João Scognamiglio Clá Dias

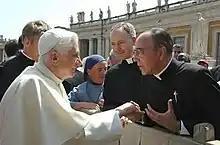
Clá Dias ("right") with Pope Benedict XVI in 2009

João Scognamiglio Clá Dias (15 August 1939 – 1 November 2024) was a Brazilian Roman Catholic priest and religious writer. He was the founder of the Heralds of the Gospel and was their Superior General until his resignation on 2 June 2017. Dias was a member of the Marian Congregation of the Third Carmelite Order from 23 May 1956, and was ordained a Roman Catholic priest on 15 June 2004. He was also the Honorary Canon of the Papal Basilica of St. Mary Major in Rome. He died on 1 November 2024, at the age of 85.